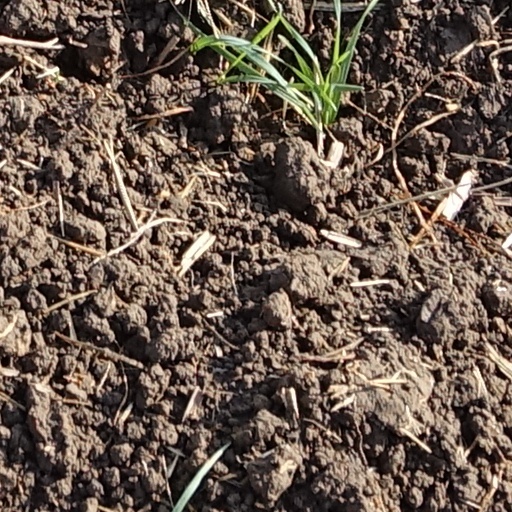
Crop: wheat